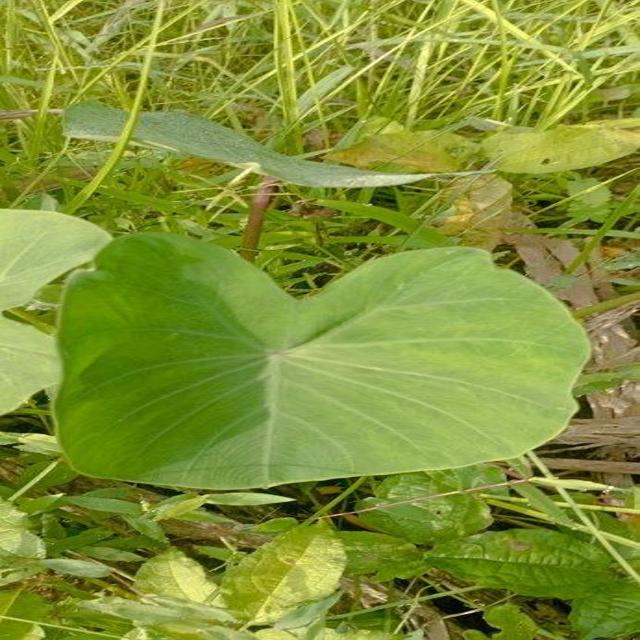
Label: Healthy